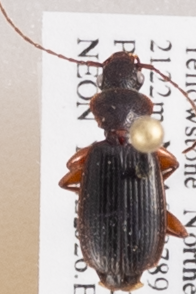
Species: Cymindis cribricollis
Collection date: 2018-06-28
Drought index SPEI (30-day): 0.814
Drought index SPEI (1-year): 2.09
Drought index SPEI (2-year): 1.106